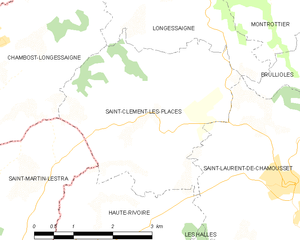
Carte des communes françaises